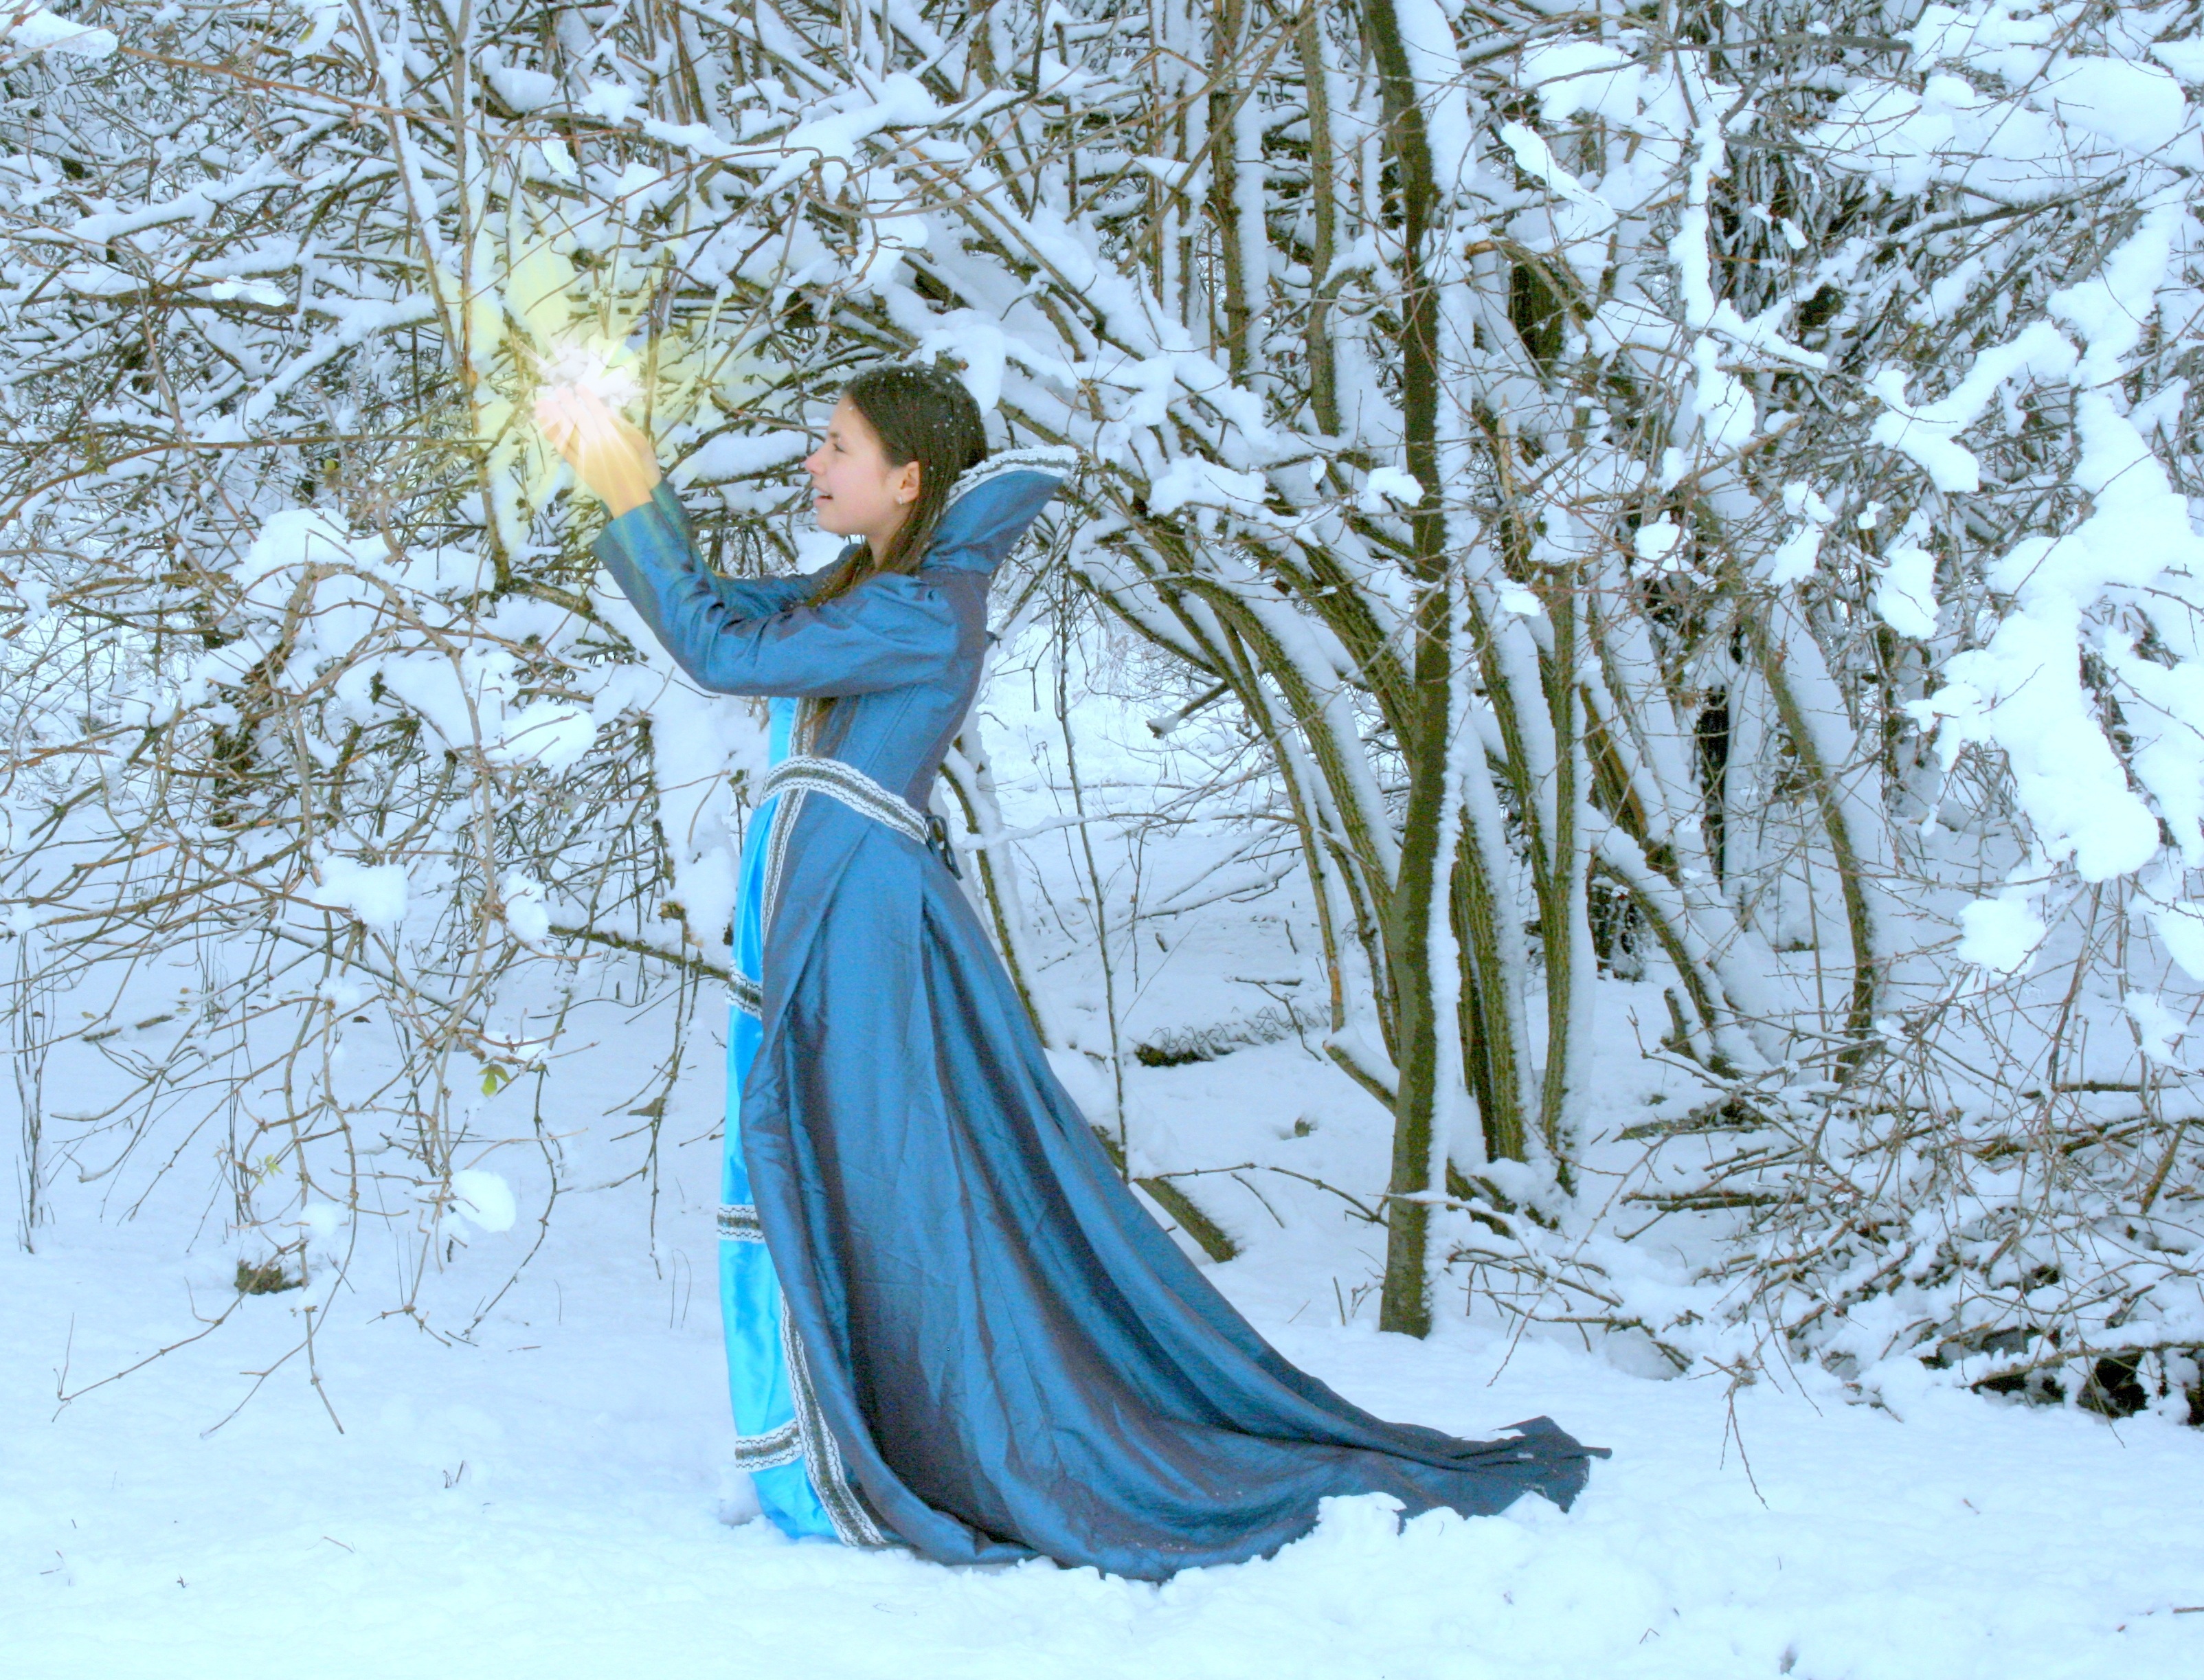
snow, winter, girl, spring, weather, blue, season, dress, story, princess, freezing